Splendid fairywren

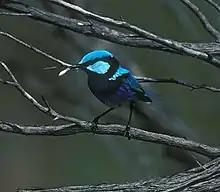
Turquoise fairywren ("M. s. callainus") with purplish petal – Gawler Ranges, South Australia

Another interesting habit of males of this and other fairywren species during the reproductive season is to pluck petals (in this species, predominantly pink and purple ones which contrast with their plumage) and show them to female fairywrens. Petals often form part of a courtship display and are presented to a female in the male fairywren's own or another territory. Outside the breeding season males may sometimes still show petals to females in other territories, presumably to promote themselves. It is notable that fairywrens are socially monogamous and sexually promiscuous: pairs will bond for life, but regularly mate with other individuals; a proportion of young will have been fathered by males from outside the group. Young are often raised not by the pair alone, but with other males who also mated with the pair's female assisting. Thus, petal-carrying might be a behaviour that strengthens the pair-bond. Petal carrying might also be a way for extra males to gain matings with the female. In either case, the data does not strongly link petal-carrying and presenting to a copulation soon thereafter.